Sunwing Airlines

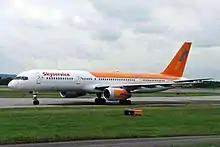
A former Boeing 757, the 200 series with Skyservice and Sunwing dual-livery on it, August 2005

At the time of its merger with WestJet, Sunwing Airlines operated an all-Boeing 737 fleet composed of the following aircraft listed below. Although they have only 9 aircraft registered with Transport Canada, they state on their website that they have over 40.